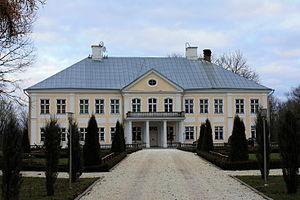
Le château d'Essemäggi est un petit château néoclassique estonien situé à Ääsmäe dans la région d'Harju.